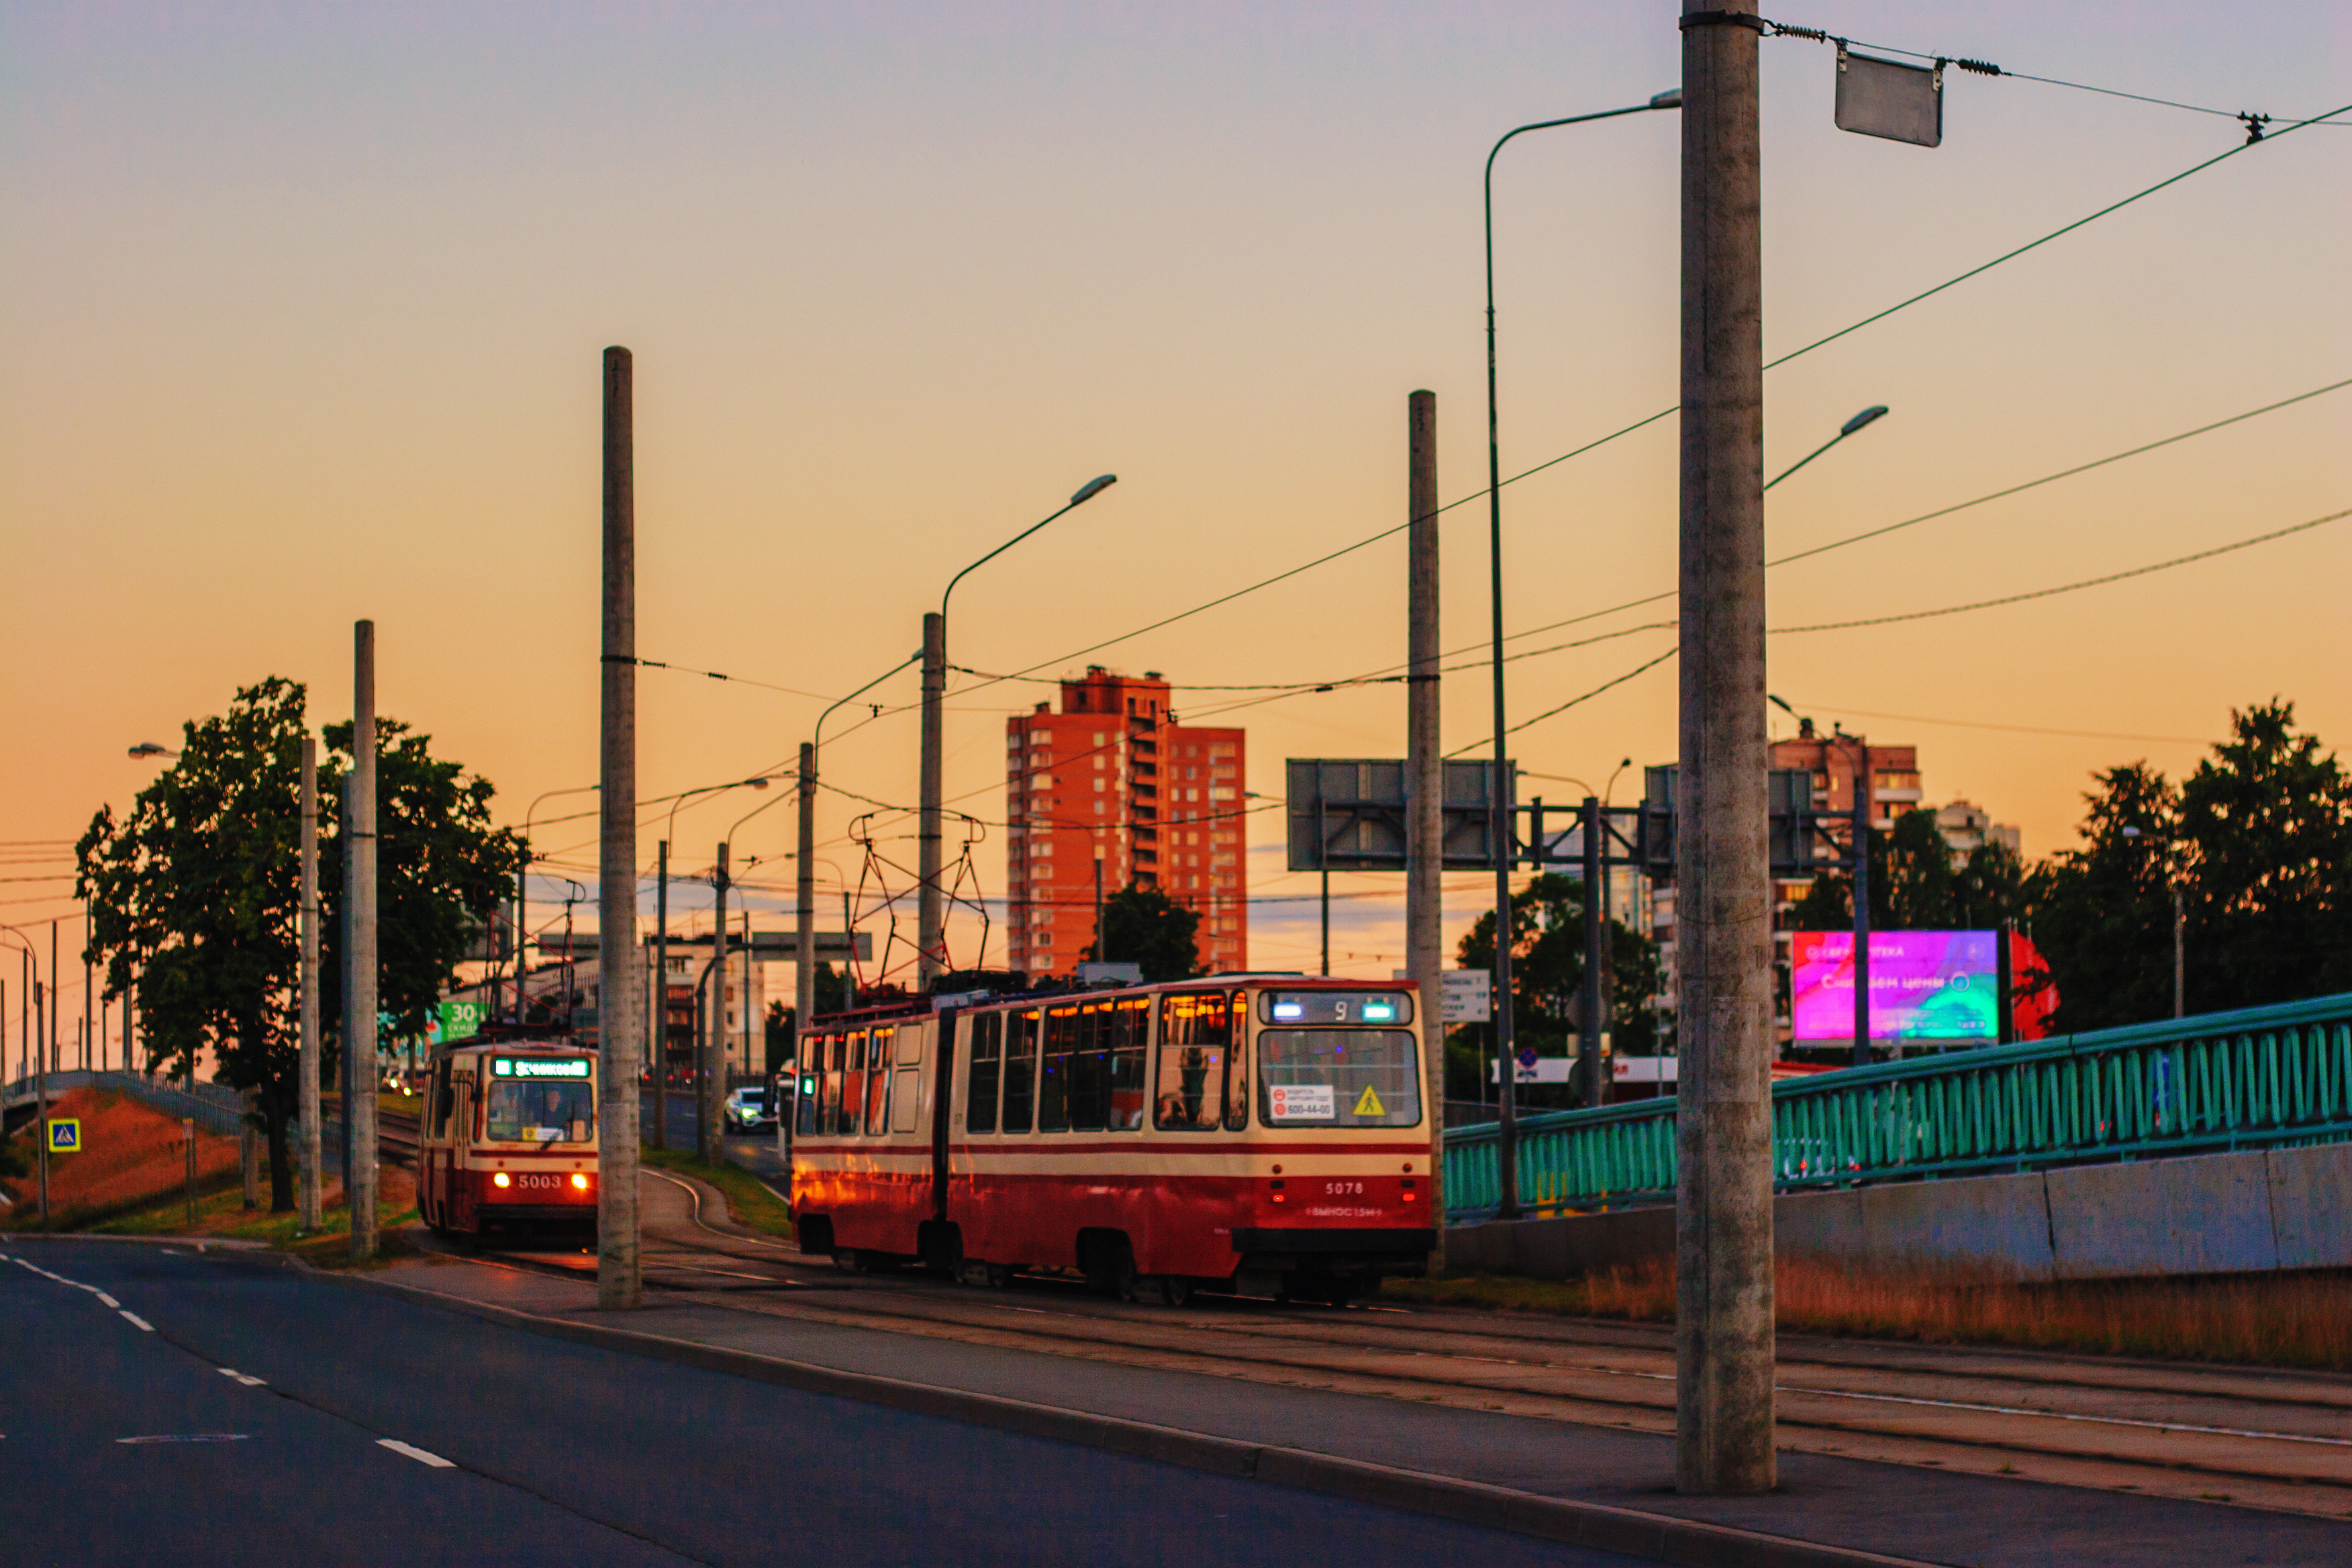
images, sky, street light, vehicle, tree, building, track, electricity, automotive lighting, overhead power line, mode of transport, neighbourhood, dusk, rolling, thoroughfare, train, motor vehicle, road, road surface, residential area, signaling device, metropolitan area, city, electrical supply, railway, rolling stock, public transport, public utility, asphalt, urban area, street, horizon, suburb, mixed use, lane, downtown, traffic, light fixture, evening, town, wire, tram, night, trolleybus, passenger car, pedestrian, traffic light, winter, railroad car, transport, sunset, intersection, highway, electrical network, cityscape, compact car, afterglow